Easton Neston house

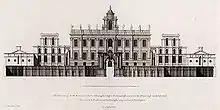
A proposal for Easton Neston published in "Vitruvius Britannicus" in 1715; the central block was built in accordance with the proposal except that the cupola was not added to the roof and the flanking wings, gateway, and forecourt walls shown were ultimately not built.

Hawksmoor was commissioned to re-build the old manor house at Easton Neston by Sir William Fermor, later created Baron Leominster, who had inherited the estate from his father Sir William Fermor, 1st Baronet (1621–1661), who had himself inherited it in 1640 and had been created a baronet the following year by King Charles I. Hawksmoor had been recommended to Fermor by his cousin by marriage Sir Christopher Wren, who in about 1680 had advised on the building of a new mansion on the site.